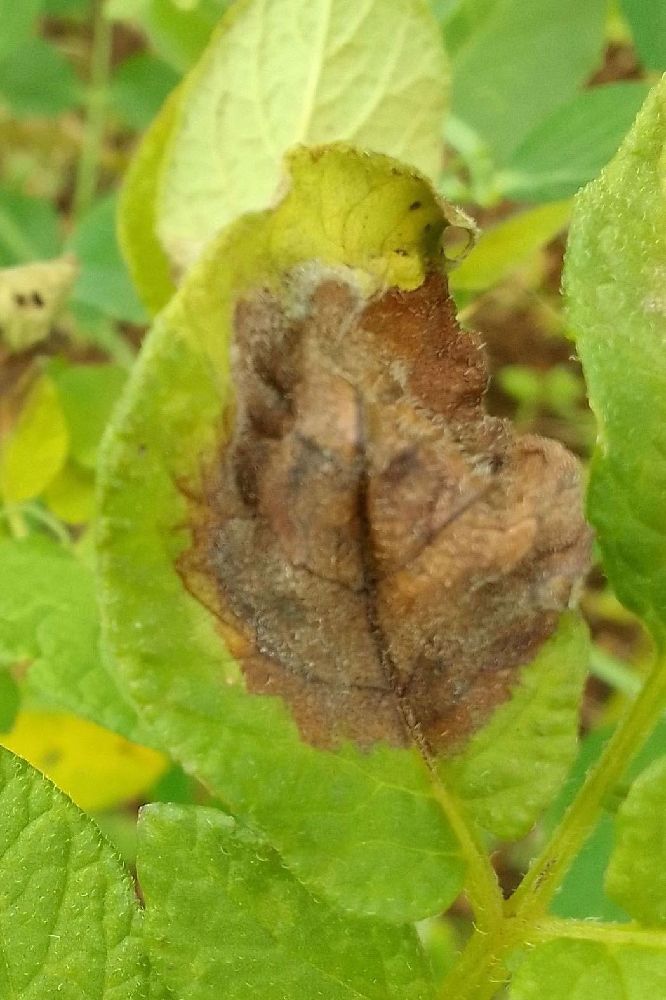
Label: Late blight